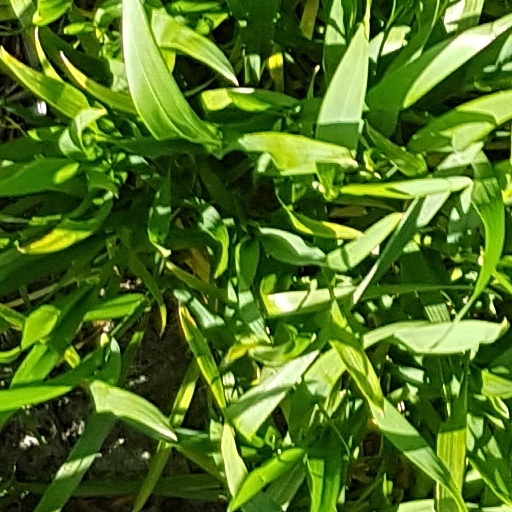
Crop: wheat